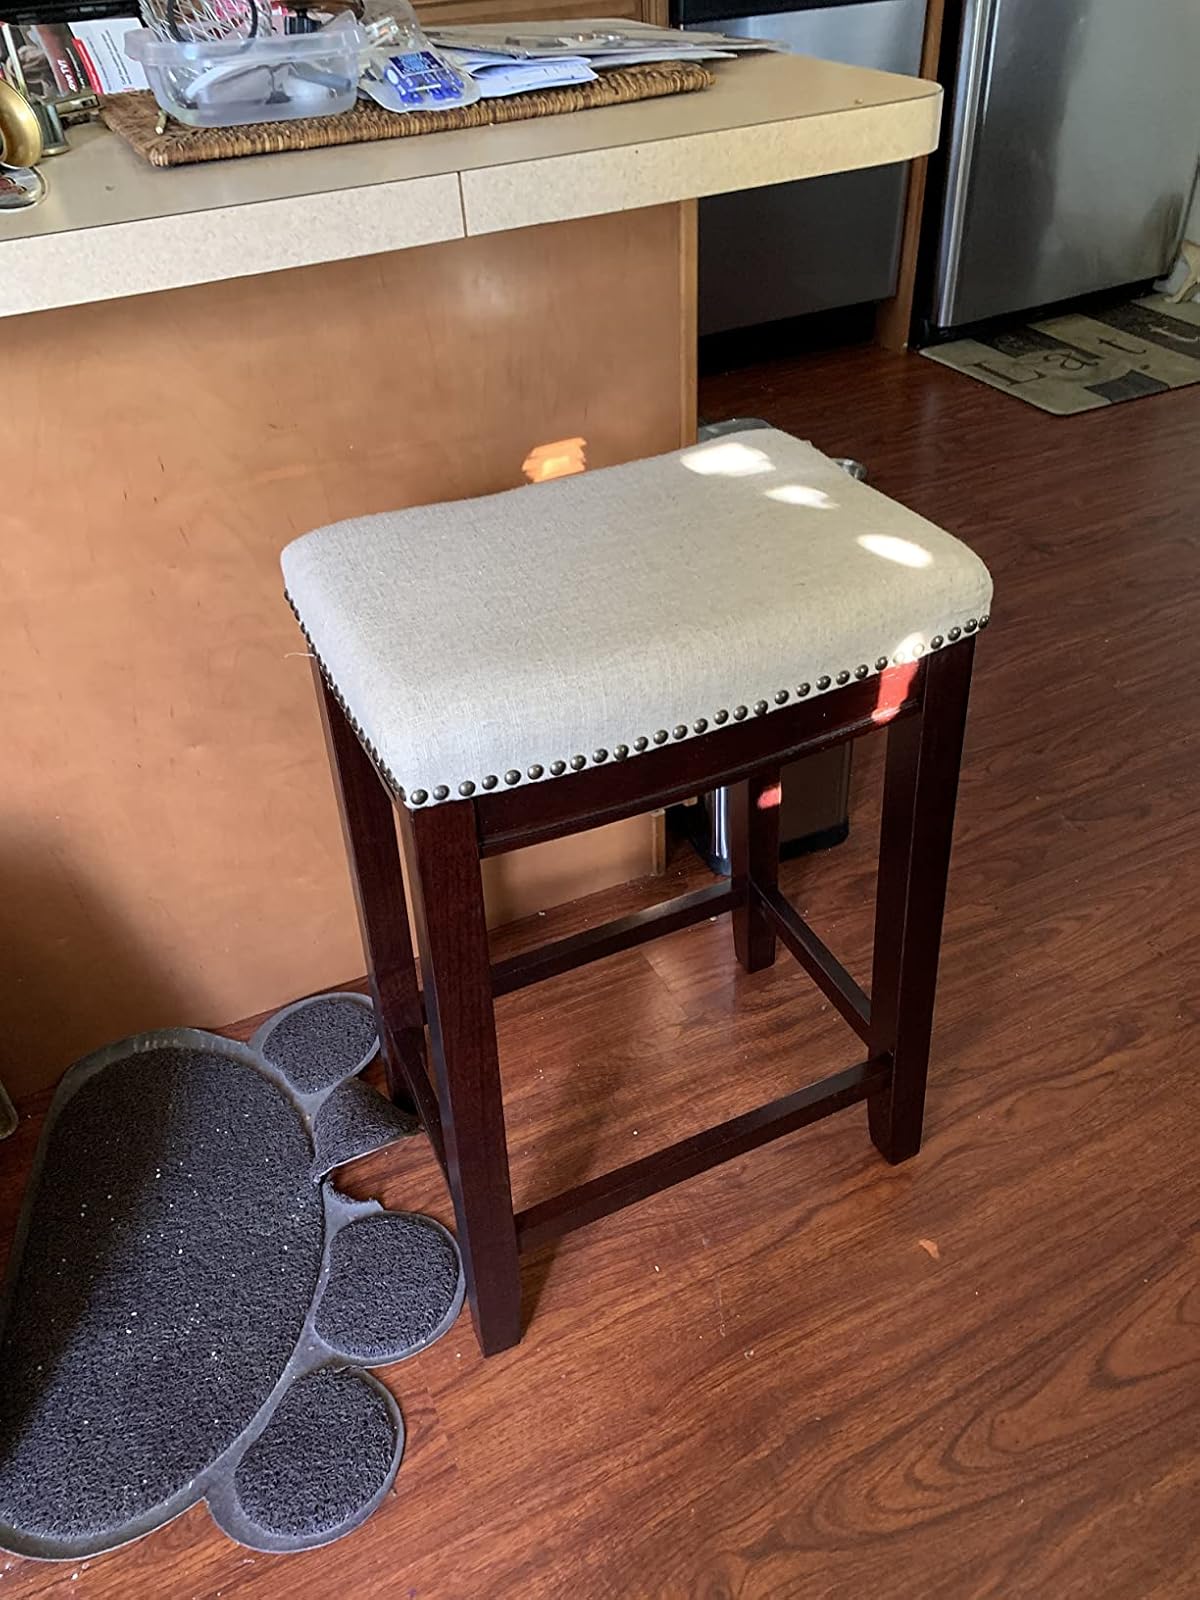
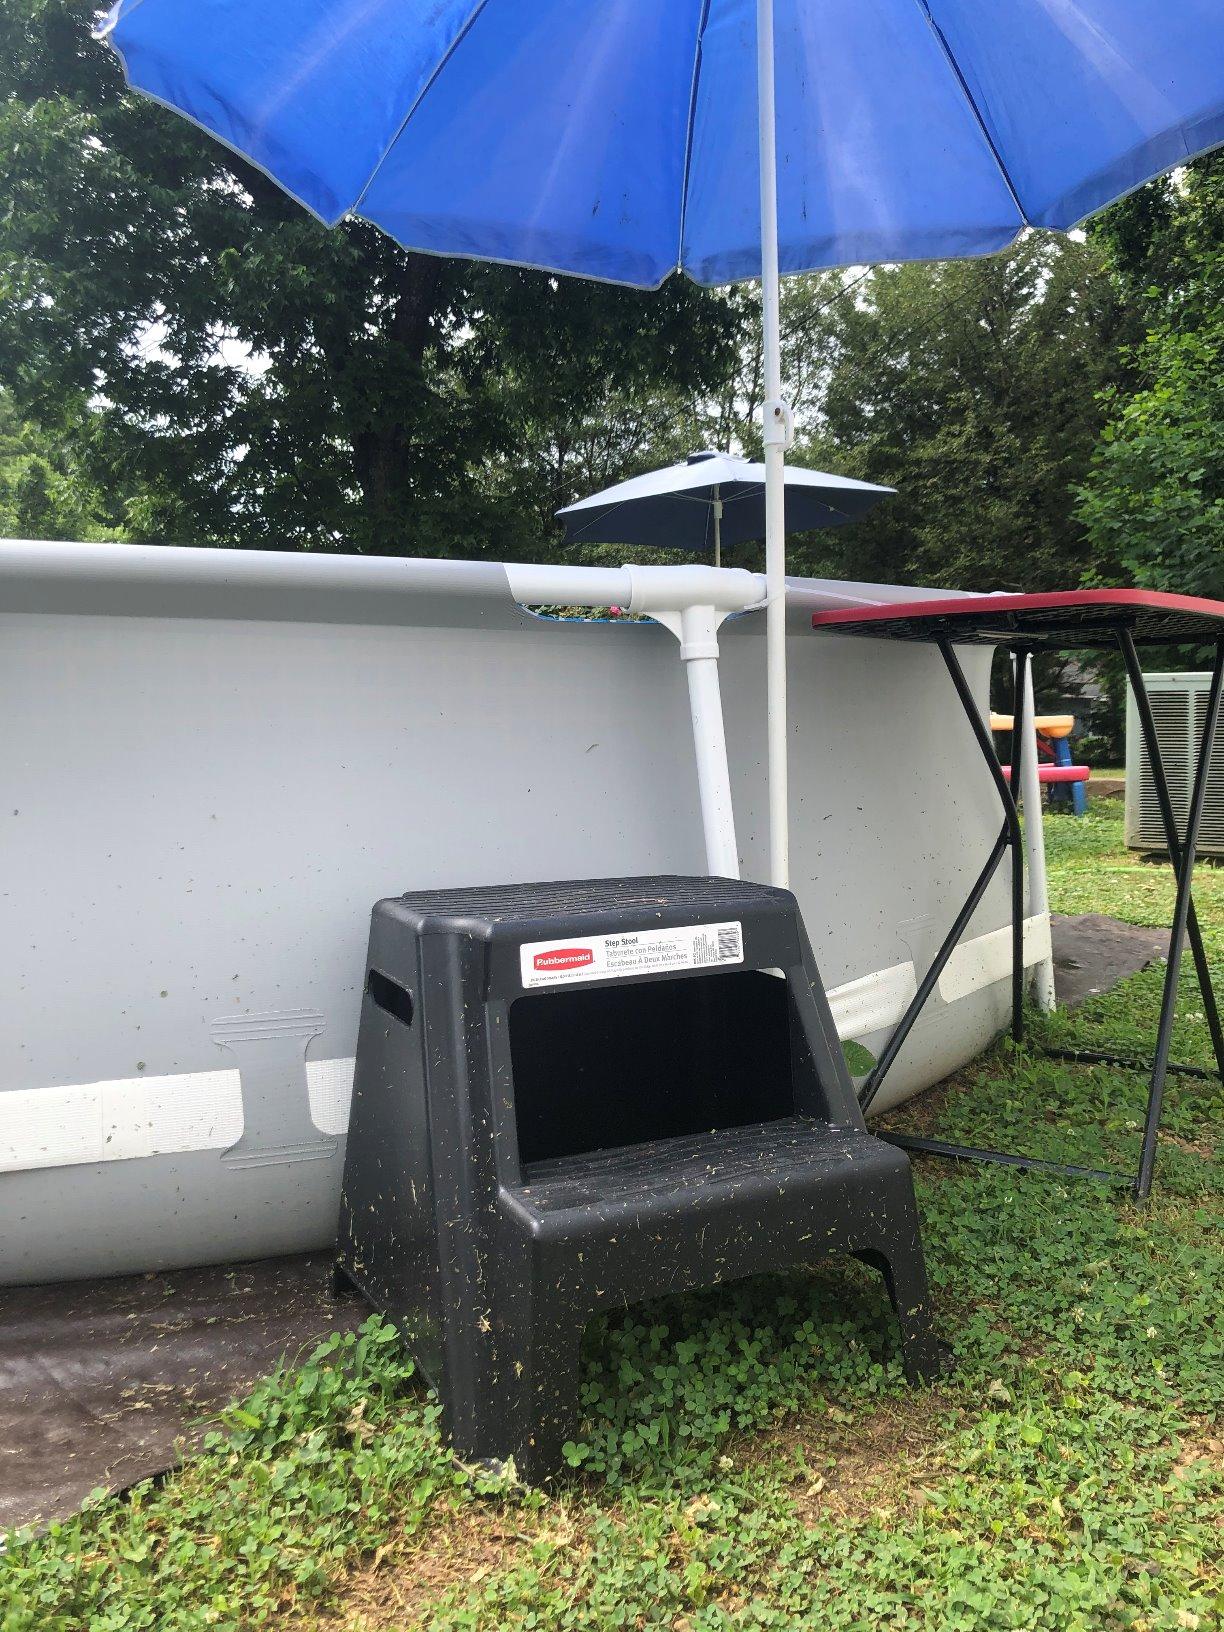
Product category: stool
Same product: no